List of Holden vehicles by nameplate

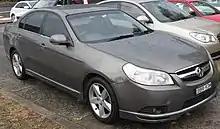
Holden Epica (EP)

The Holden Drover was a rebadged Suzuki Jimny for the Australian market.